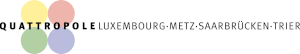
Logo du réseau de villes QuattroPole Luxembourg, Metz, Saarbrücken, Trier
QuattroPole est un réseau de villes transfrontalier composé de Luxembourg, Metz, Sarrebruck et Trèves. Depuis 2000, les quatre villes coopèrent à la suite de la signature d’une déclaration d’intention. En vue d’approfondir cette coopération, les quatre maires et 40 conseillers municipaux ont créé en octobre 2014 une association de droit allemand.